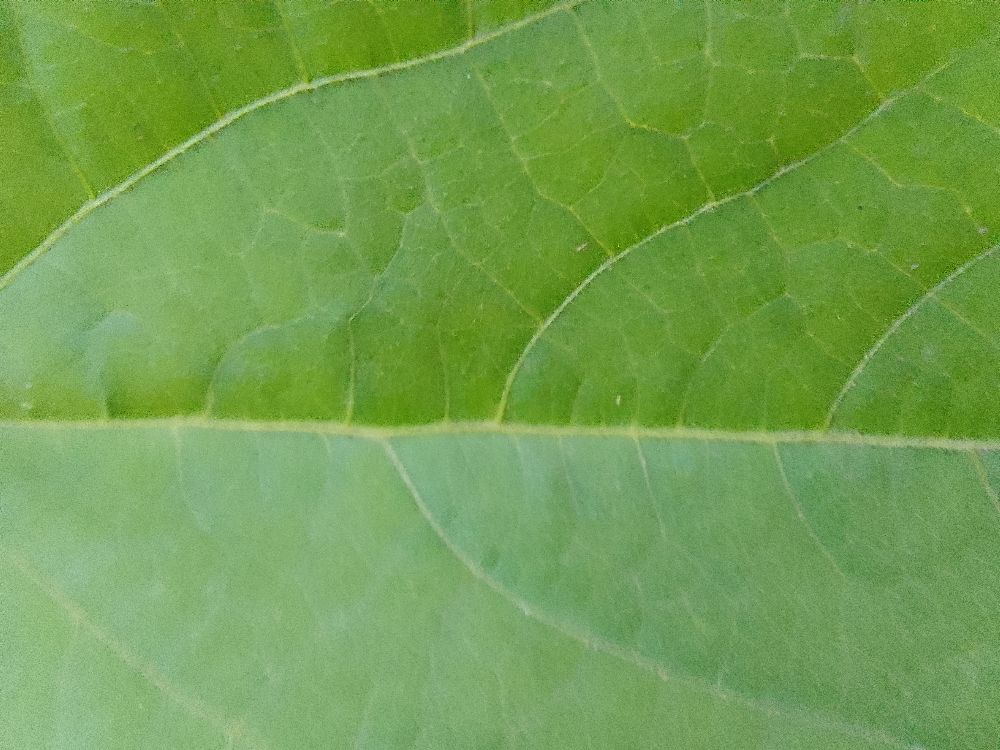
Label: healthy